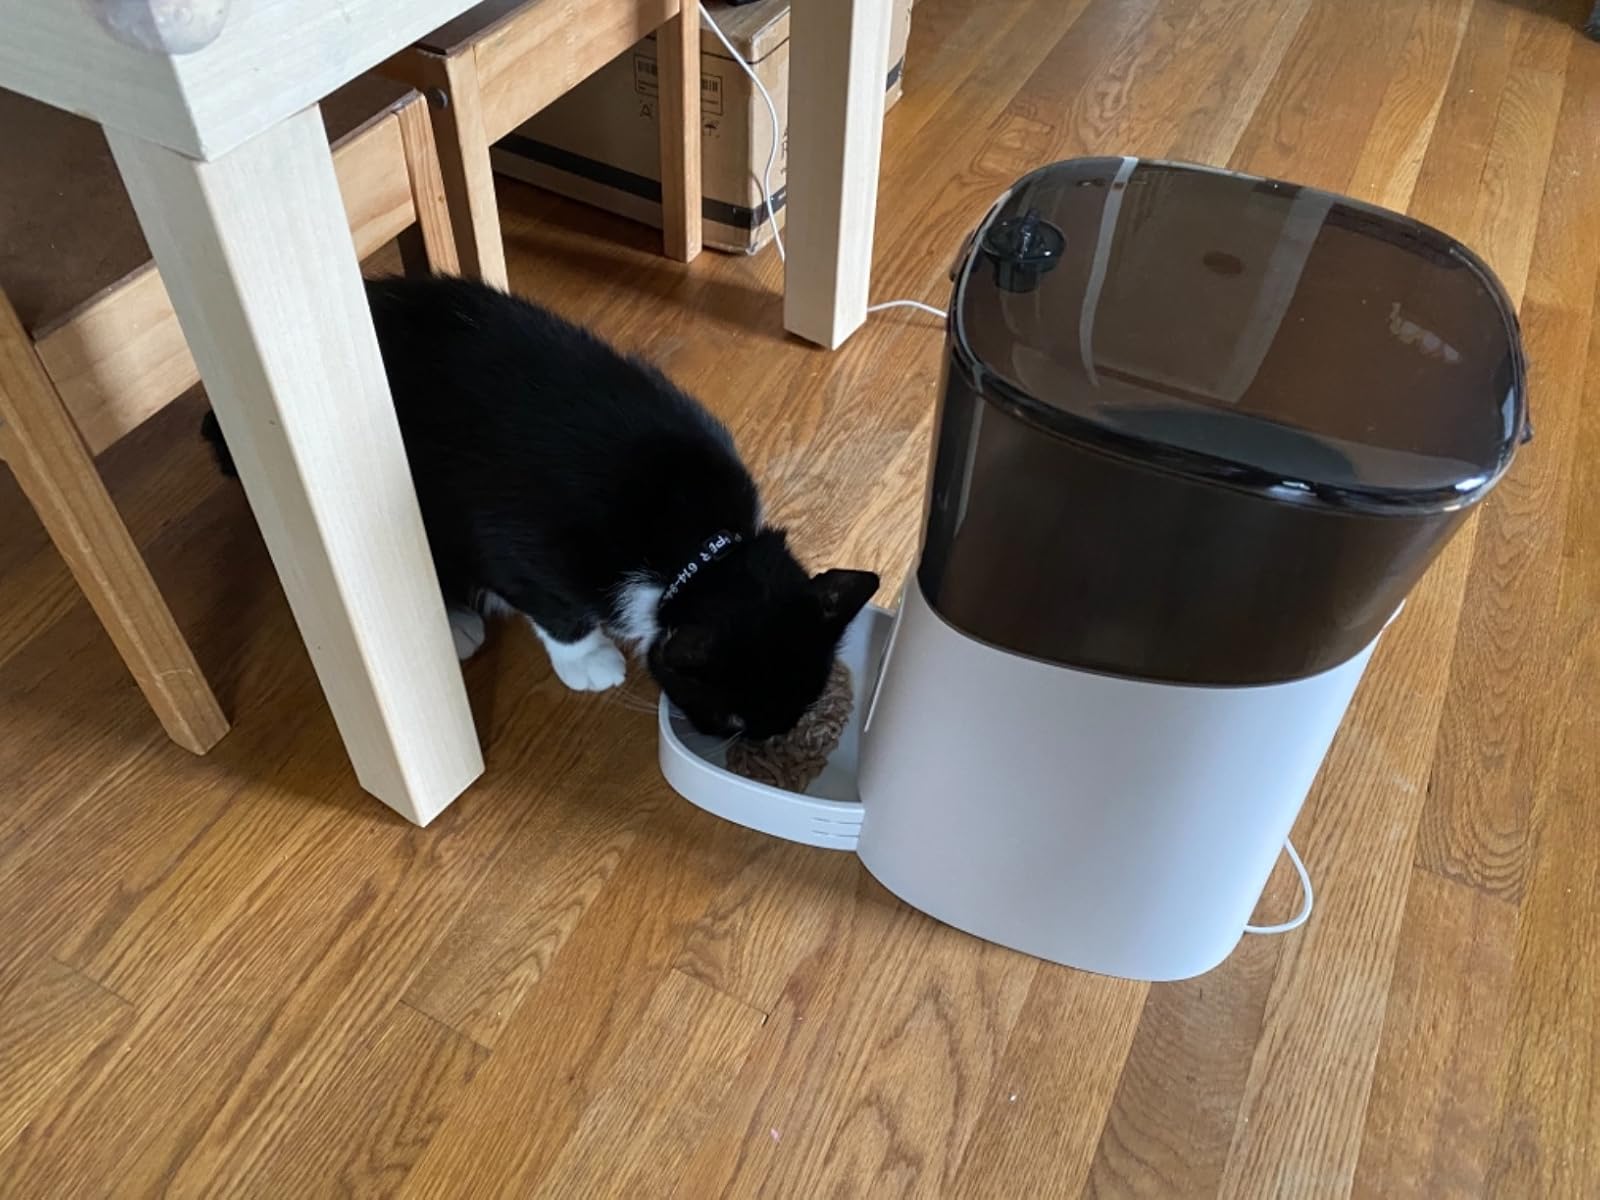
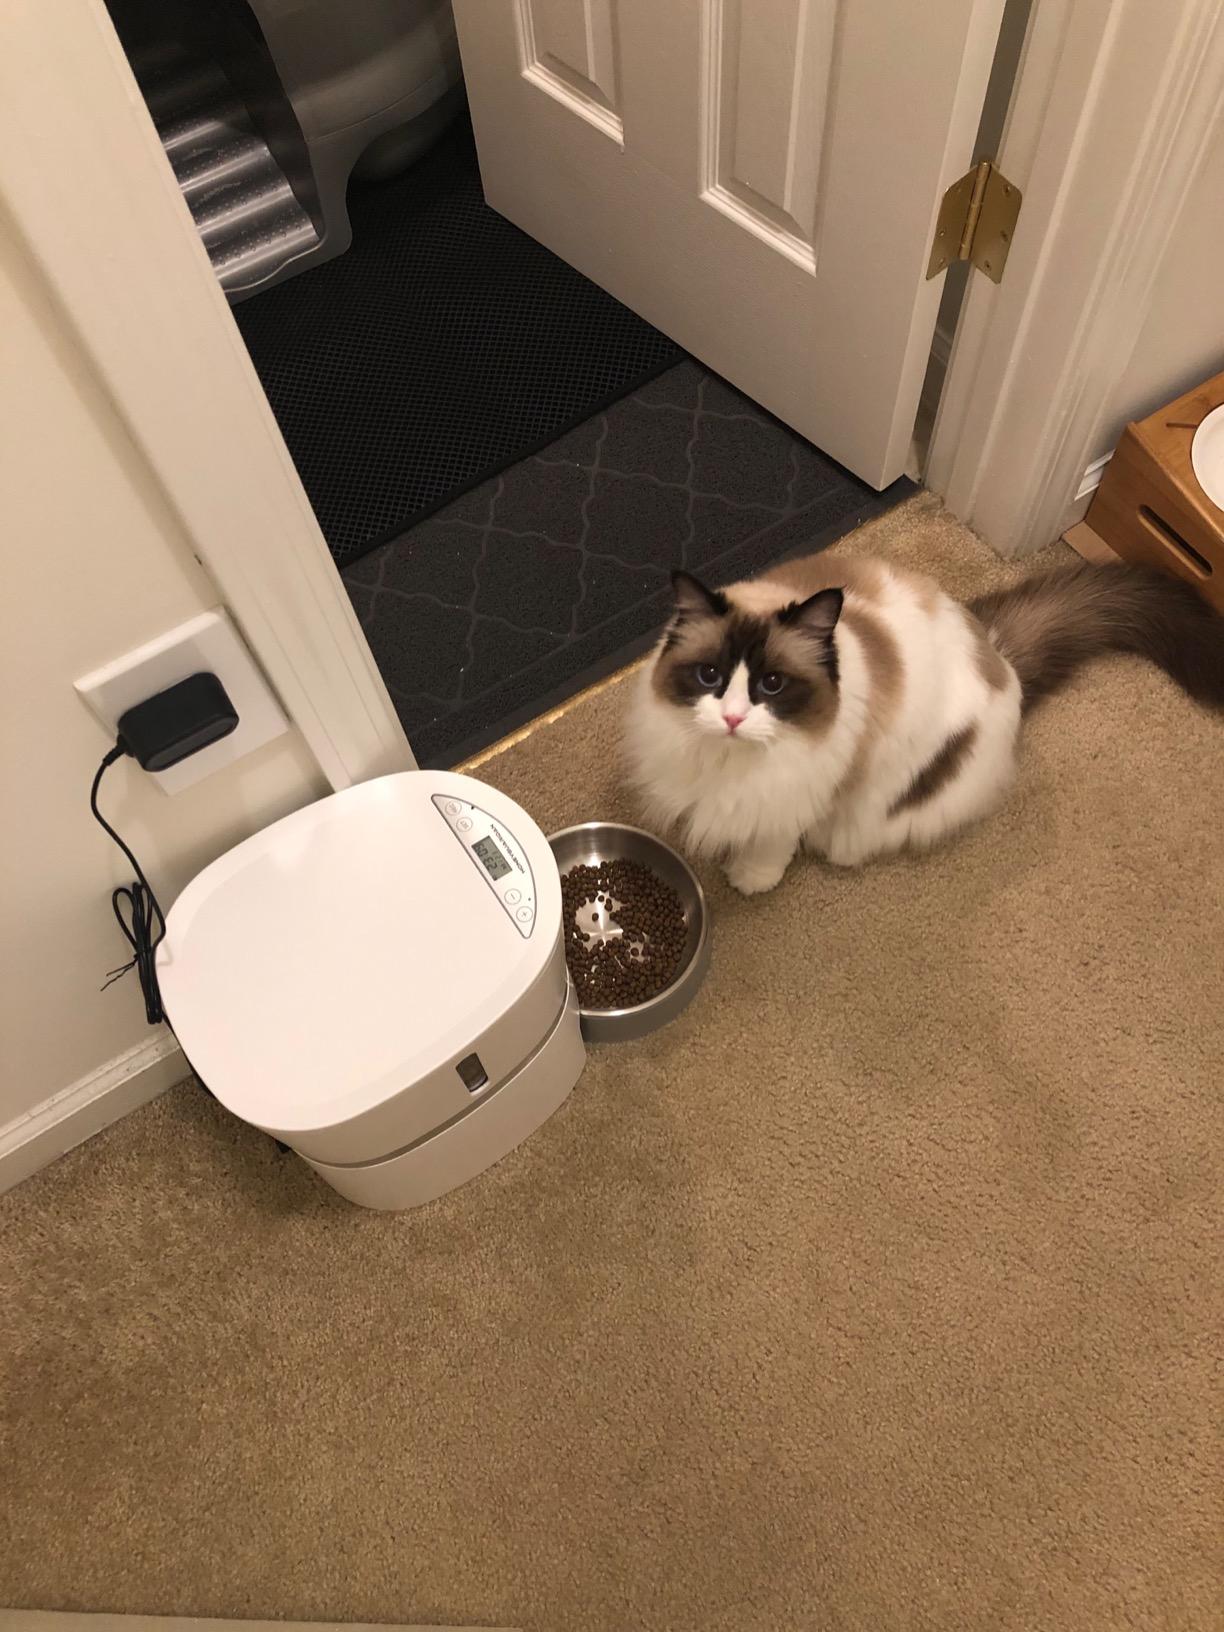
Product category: items_feeder
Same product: no